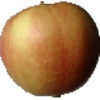
Label: Apple Red 2